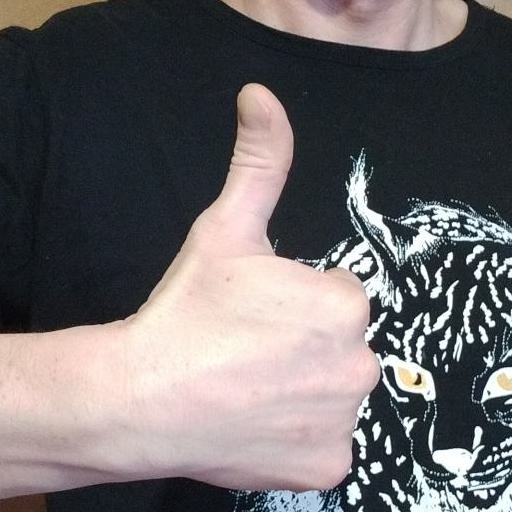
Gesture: like